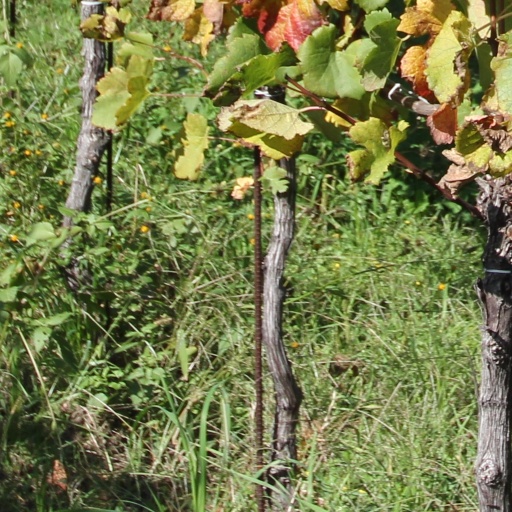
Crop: grape